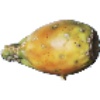
Label: cactus_fruit